Izumozaki Station

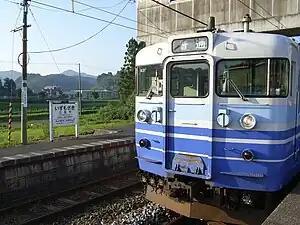
Izumozaki Station, August 2007

is a railway station in the town of Izumozaki, Santō District, Niigata Prefecture, Japan, operated by East Japan Railway Company (JR East).